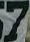
Number: 7